History of aviation

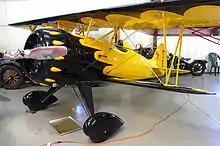
Flagg biplane from 1933

In 1877, the Italian engineer, inventor and aeronautical pioneer Enrico Forlanini developed an unmanned helicopter powered by a steam engine. It rose to a height of , where it remained for 20 seconds, after a vertical take-off from a park in Milan. Milan has dedicated its city airport to Enrico Forlanini, the airport is also named Linate Airport, as well as the nearby park, the Parco Forlanini. In Milan he also has an avenue named after him, Viale Enrico Forlanini.